Dealul Spirii

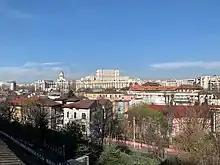
The Palace of the Parliament and the People's Salvation Cathedral (left) on Dealul Spirii; from Metropolitanate Hill (2023)

Dealul Spirii ("Spirea's Hill") is a hill in Bucharest, Romania, the location of the Palace of the Parliament, initially built by Nicolae Ceaușescu as the "House of the People".